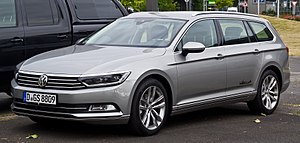
Volkswagen / Modeller
Volkswagen Passat Variant fra 2015
Volkswagen er et tysk bilmærke med hovedsæde i Wolfsburg, Tyskland. Volkswagen er det originale og bedst sælgende mærke i Volkswagen Group, som samlet set er verdens største bilproducent i 2018.